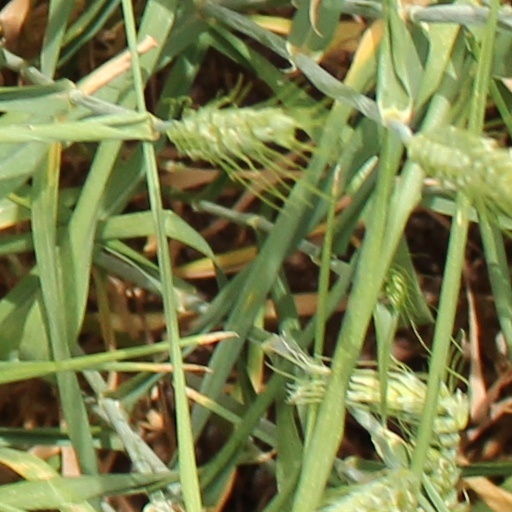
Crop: wheat